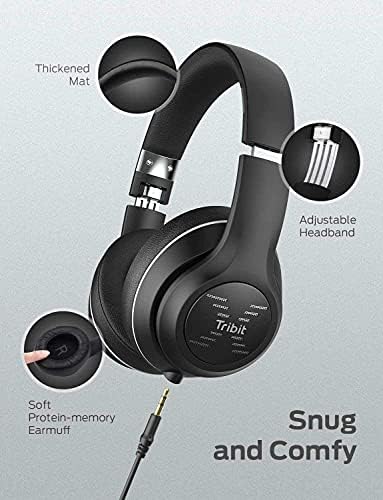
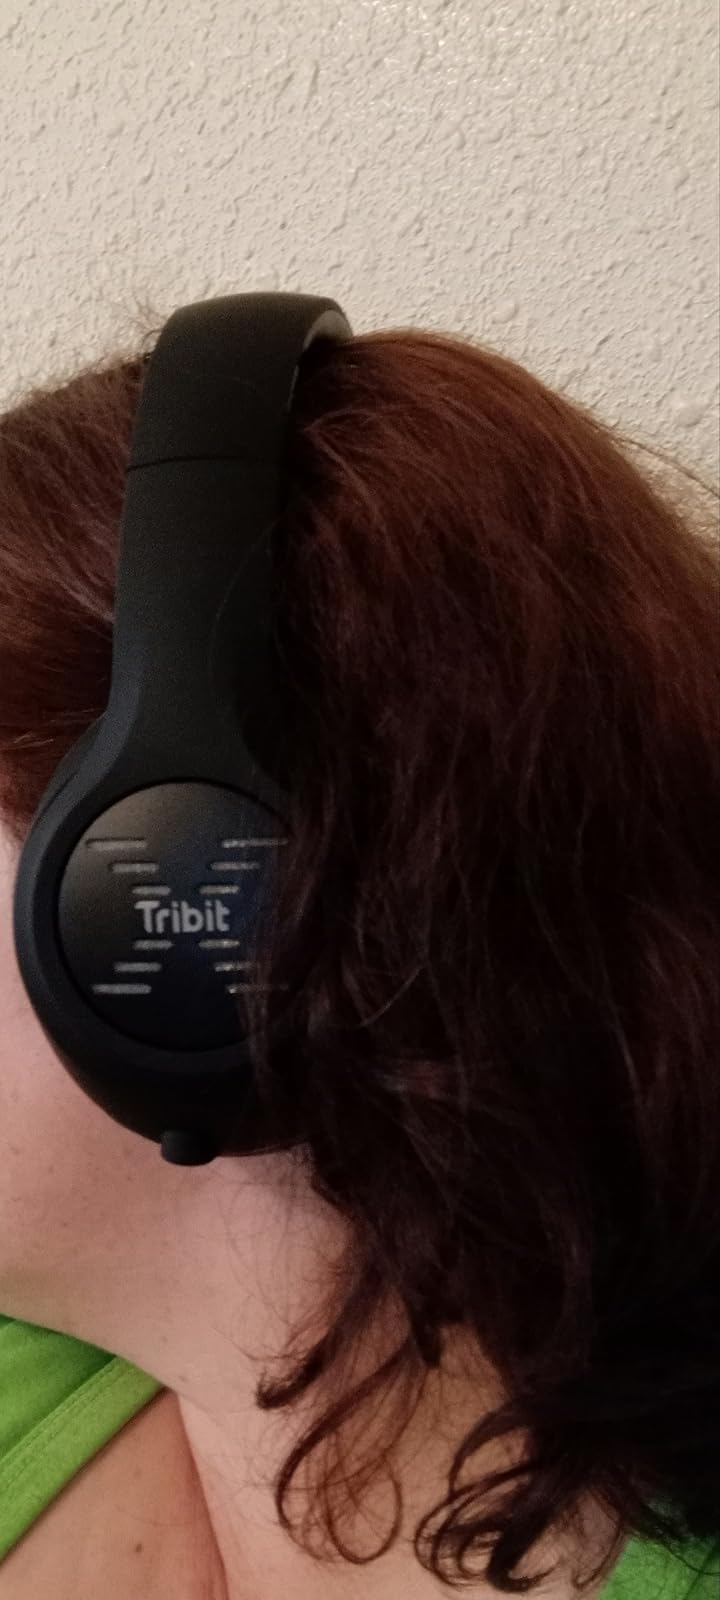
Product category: headphones
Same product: yes